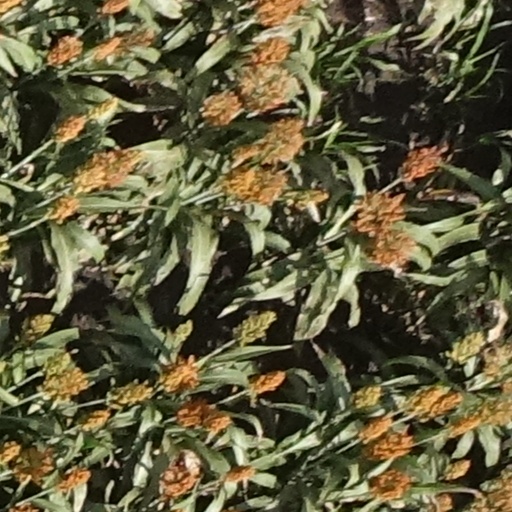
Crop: sorghum